Imperial Academy of Fine Arts (Brazil)

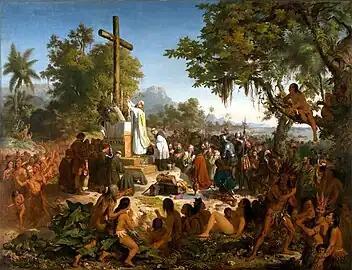
Victor Meirelles: "The First Mass in Brazil", 1861. Museu Nacional de Belas Artes

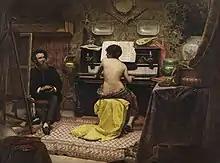
Almeida Júnior: "A Model Resting", 1882. Museu Nacional de Belas Artes

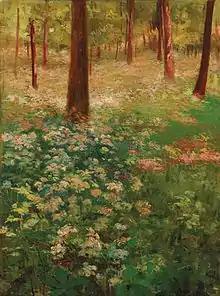
Eliseu Visconti, "Primavera" (1895), first Impressionist influences

The Academy eventually consolidated itself, with alumni becoming teachers and foreigners attracted into its circle, which stimulated cultural life in Rio de Janeiro and, by extension, throughout the Empire. Among its many artistic specialties, historically-themed paintings became the most popular during this period; followed only by official portraits, landscapes and still-life pieces. This hierarchy of subjects was directly connected to the moral and educational preferences of Academic art. In terms of style, Neoclassicism remained influential but Romanticism came to dominate artistic tendencies. Romanticism, imported from Europe, evolved into a more optimistic and less morbid version, known as Ultra-Romanticism in Brazil. This synthesis made the style more eclectic and appropriate to the historical moment. Artists, often commissioned directly by the government, produced a series of grandiose works, especially in painting, intended to visually portray a civilized and heroic past comparable to that of Europe. African slaves and people of color were ignored and generally relegated to anonymous figures in artwork from this period. In contrast, Native Brazilians received considerable representation in historic paintings as idealized figures.